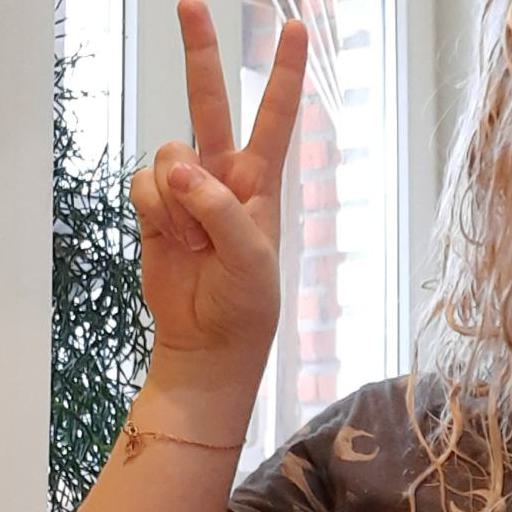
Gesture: peace